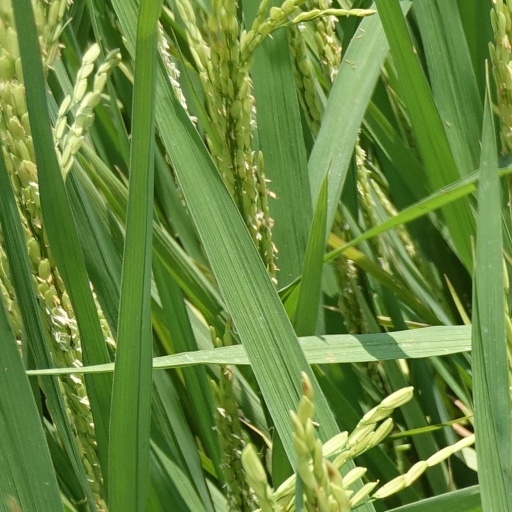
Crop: rice